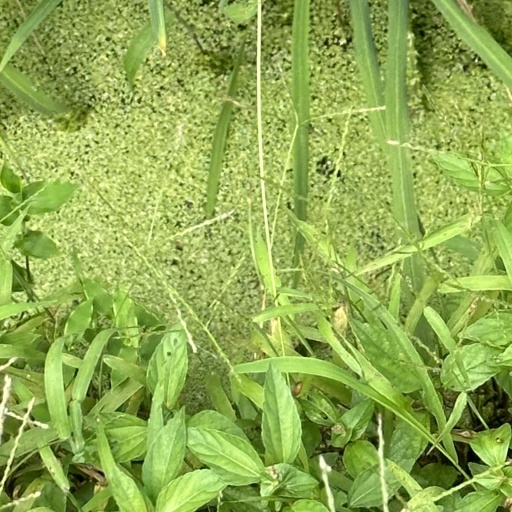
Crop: rice